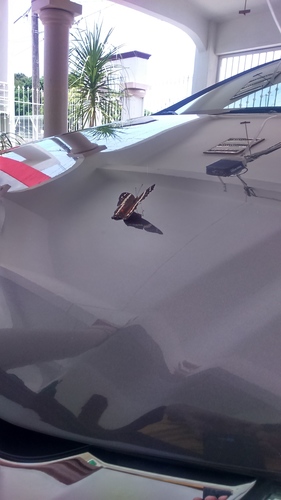
Scientific name: Anartia fatima
Common name: Banded peacock
Family: Nymphalidae
Order: Lepidoptera
Pollinator type: Primary pollinator
Habitat: Open areas and gardens
Geographic range: South America
Conservation status: Least Concern